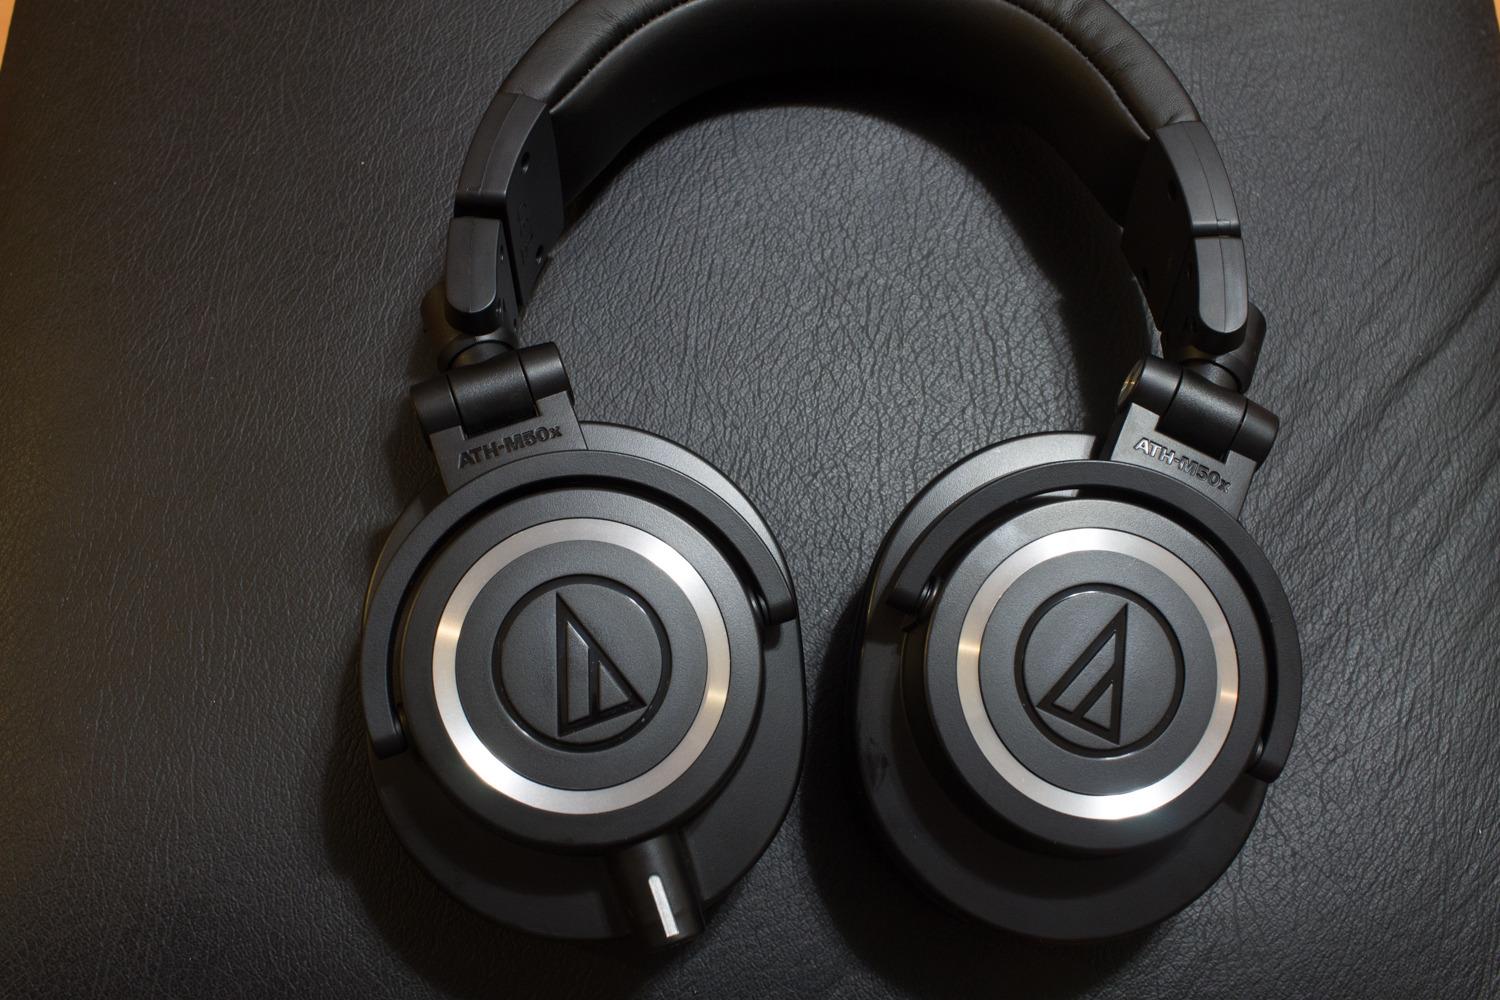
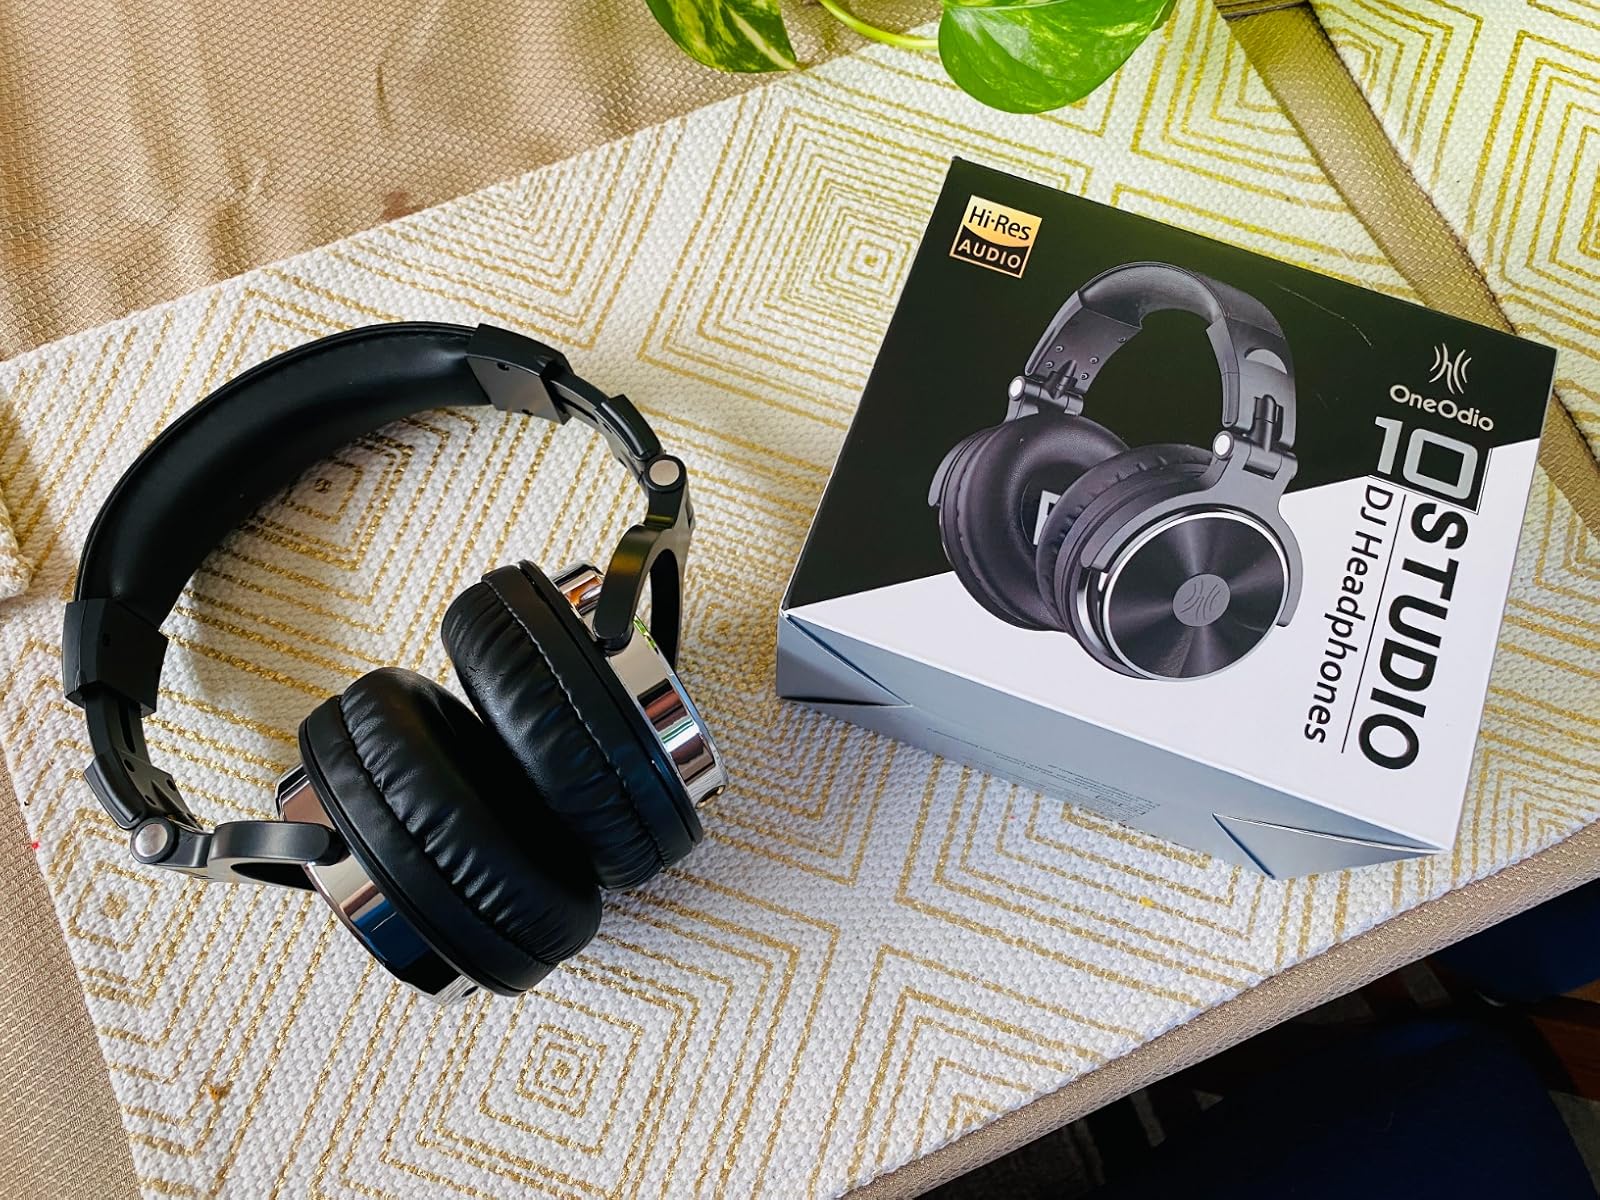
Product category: headphones
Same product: no